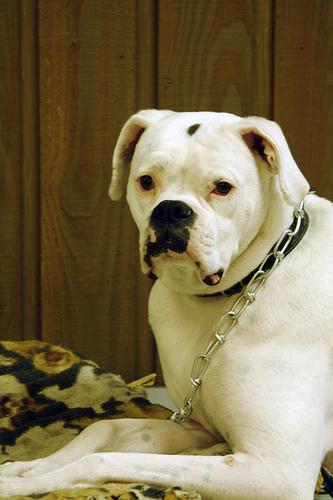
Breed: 225-n000082-boxer